Juho Tenhiälä

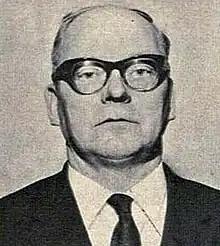
Juho Tenhiälä

Juho Jalmari Tenhiälä (21 July 1912, Hämeenkoski – 24 November 1999) was a Finnish Lutheran clergyman and politician. He served as Minister of Social Affairs from 12 September 1964 to 27 May 1966. Tenhiälä was a Member of the Parliament of Finland from 1951 to 1970, representing the People's Party of Finland from 1951 to 1965, the Liberal People's Party from 1965 to 1966 and the Centre Party from 1966 to 1970.